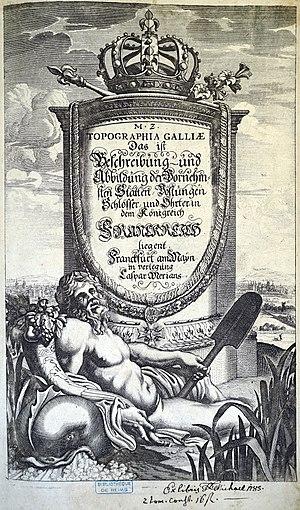
détail du livre topographia Galiae.
Topographia Galliae, édité entre 1655 et 1661 est un livre écrit en allemand illustré de nombreuses planches qui décrit la France d'Ancien régime. Il est édité par Kaspar Merian et l'auteur est Martin Zeiller à Francfort.